Roma (airship)

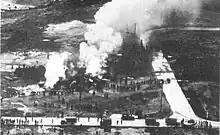
Wreck of "Roma"

"Roma" was designed by , the engineers Eugenio Prassone, Umberto Nobile and Colonel Gaetano Crocco. Designated and advertised as the Model T-34, it was the first project of the "Stabilimento Costruzioni Aeronautiche" ("Aeronautical Construction Factory"), for the partnership of Nobile, Usuelli, Croce and Giuseppe Valle. The T-34 was designed for trans-Atlantic crossings carrying up to 100 passengers, though initially fitted for 25. When constructed, "Roma" was the largest semi-rigid airship in the world.